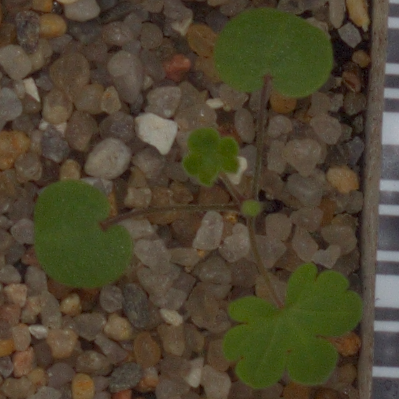
Label: smallflowered_cranesbill